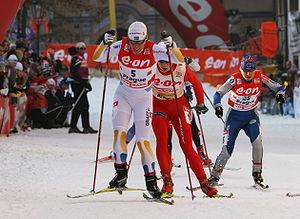
Charlotte Kalla, née le 22 juillet 1987 à Tärendö, est une fondeuse suédoise. Championne olympique lors de l'édition de 2010 sur le dix kilomètres libre, elle remporte également une médaille d'argent lors de cette édition sur le sprint par équipes. Elle obtient un deuxième titre olympique lors de l'édition suivante avec le relais suédois, et deux nouvelles médailles d'argent, sur le skiathlon et le dix kilomètres. Elle est sacrée championne olympique de skiathlon en 2018, remportant quelques jours plus tard trois médailles d'argent, sur le dix kilomètres libre, puis celle du relais et le sprint par équipes. Avec un total de neuf médailles olympiques, elle est la plus décorée des sportifs suédois, Jeux d'hiver et d'été confondus, en compagnie de Sixten Jernberg et d'Alfred Swahn.